Trams in Europe

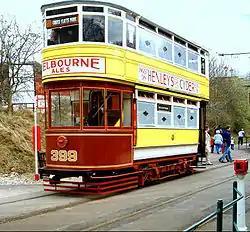
An old Double decker tram preserved at the National Tramway Museum (from the former Leeds Tramway)

In the Netherlands many local light railways were referred to as trams, even where the steam locomotives did not have enclosed motion. Today, extensive tram networks exist in: